Telavi

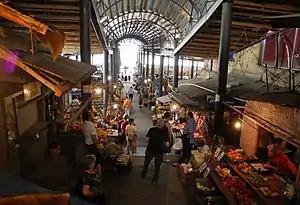
Open market of Telavi city

Telavi is the only city in Georgia where four fortification monuments from four historical periods remain relatively intact. Due to this reason, architects, scholars and art historians consider Telavi as the most "medieval" city in the country. Another curious sight in Telavi is a 900-year-old plane tree which is high and around the trunk. Other notable landmarks around Telavi include the Alaverdi Cathedral (11th century), the second highest cathedral in Georgia after the newly built Tbilisi Sameba Cathedral; the Ikalto Academy (8th-12th centuries–), where the famous Georgian writer Shota Rustaveli studied; the Church of St. George (dedicated to the patron saint of Georgia, where it is said that there are 365 churches named St. George); ruins of the city and castle of Gremi (the former capital of Kakheti during the 15th–17th centuries); Shuamta, a complex made of three churches of different periods—6th, 7th and 8th centuries—in a highland forest; Akhali Shuamta ('New Shuamta'), the monastery close to Dzveli Shuamta ('Old Shuamta'), built in the 16th century; the stunning Tsinandali Gardens (the residential Palace of Noblemen Chavchavadzes family); and many others.